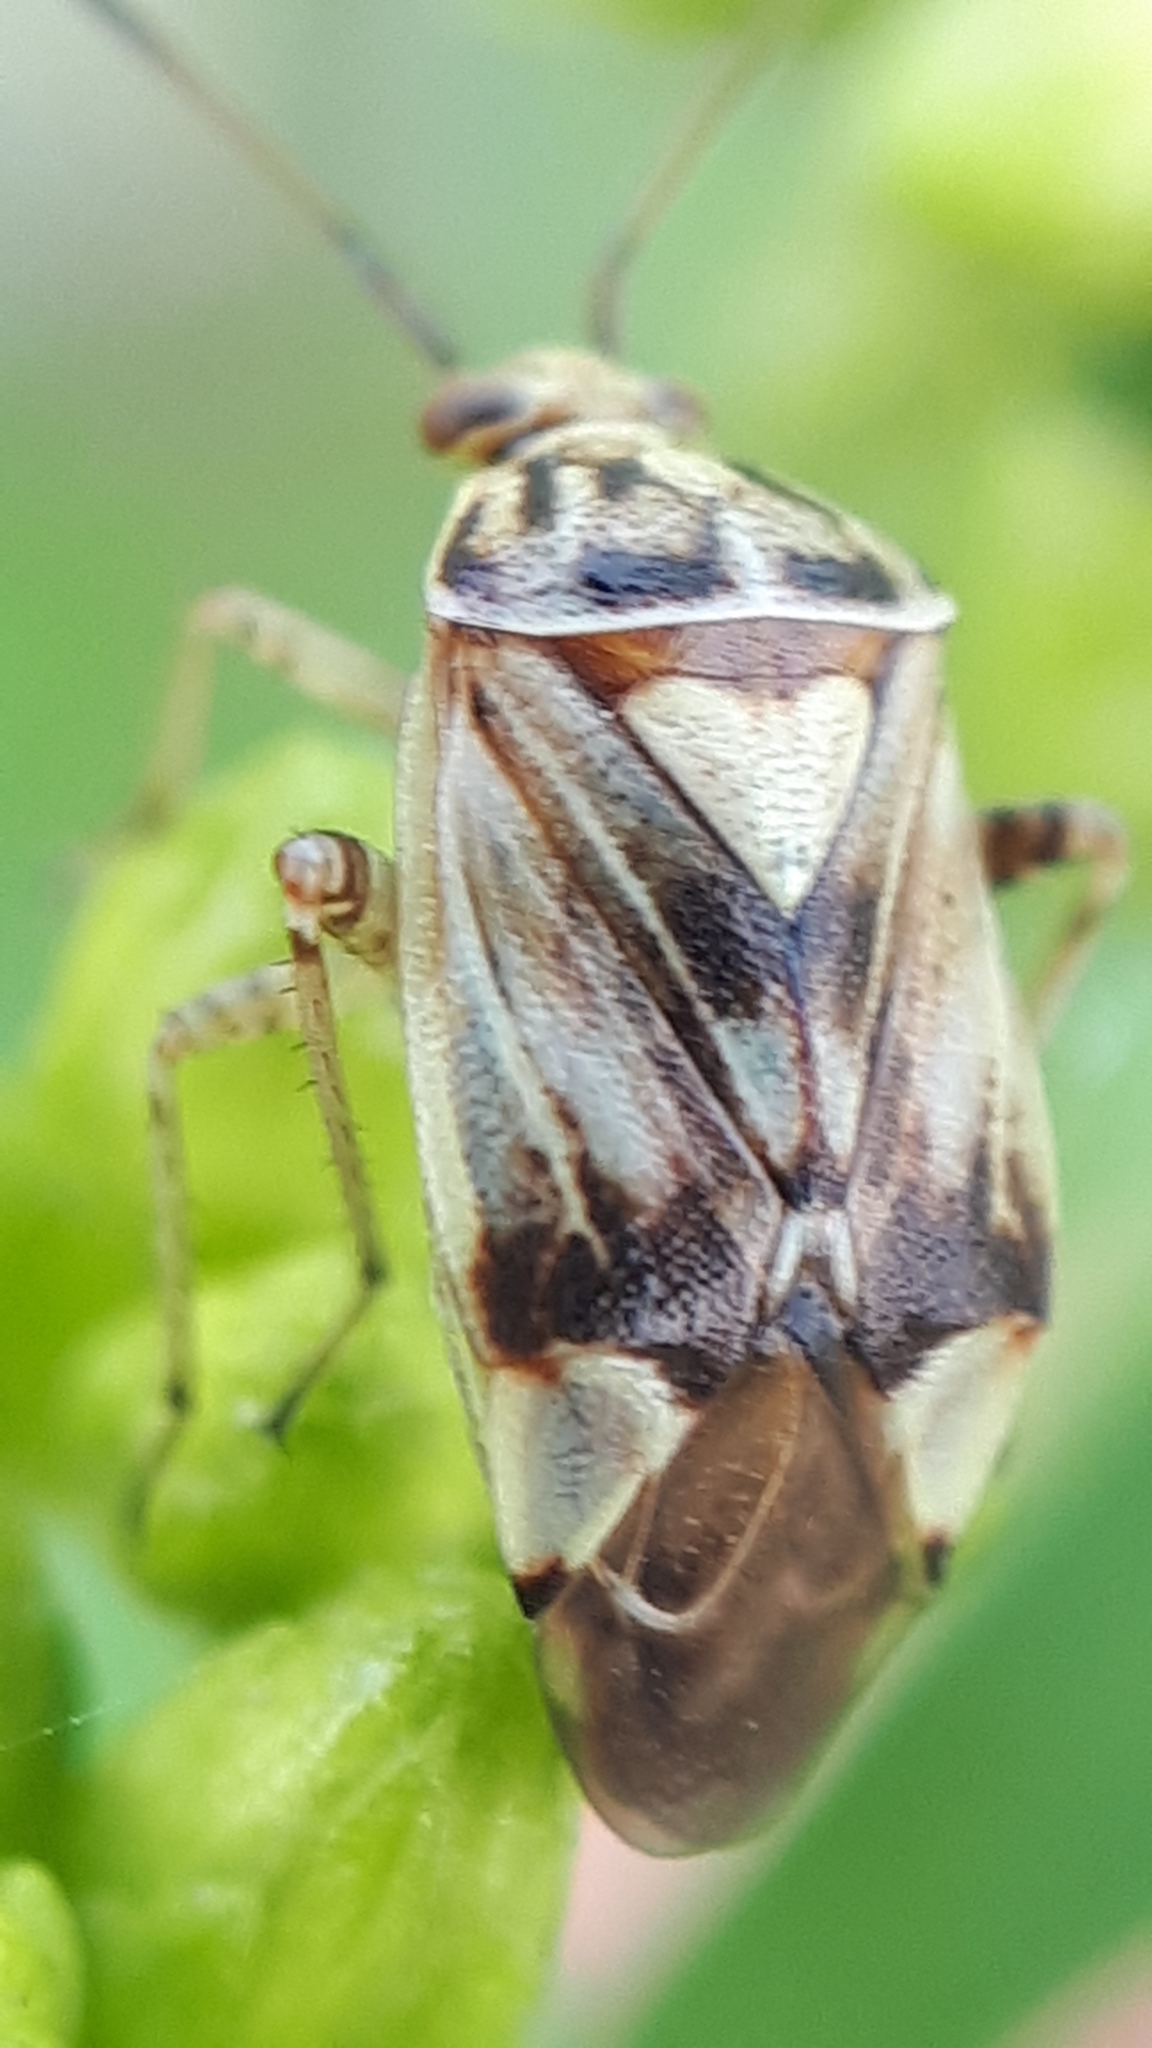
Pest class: lygus_bug